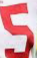
Number: 5